Rover T3

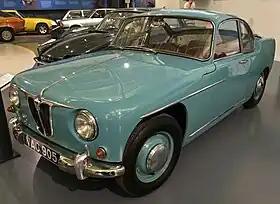
Rover T3 Gas Turbine Coupe (1956)

Rover T3 is a gas turbine-powered coupé developed in the 1950s by the Rover Company. Showcasing Britain's leading role in the development of this new technology, the Rover T3 was launched at the Earls Court Motor Show in November 1956 (stand 153)., which was captured on film by British Pathé. The T3 coupé was Rover’s third turbine car, designed by Charles Spencer King and Gordon Bashford.